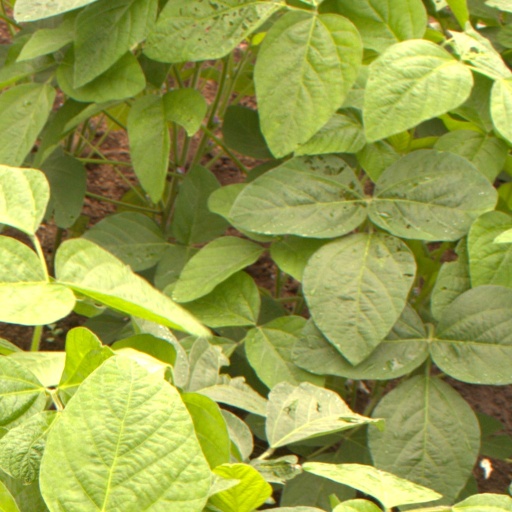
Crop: soybean